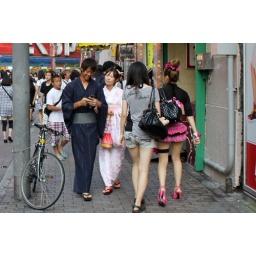
Shibuya girls walking by a couple in traditional attire